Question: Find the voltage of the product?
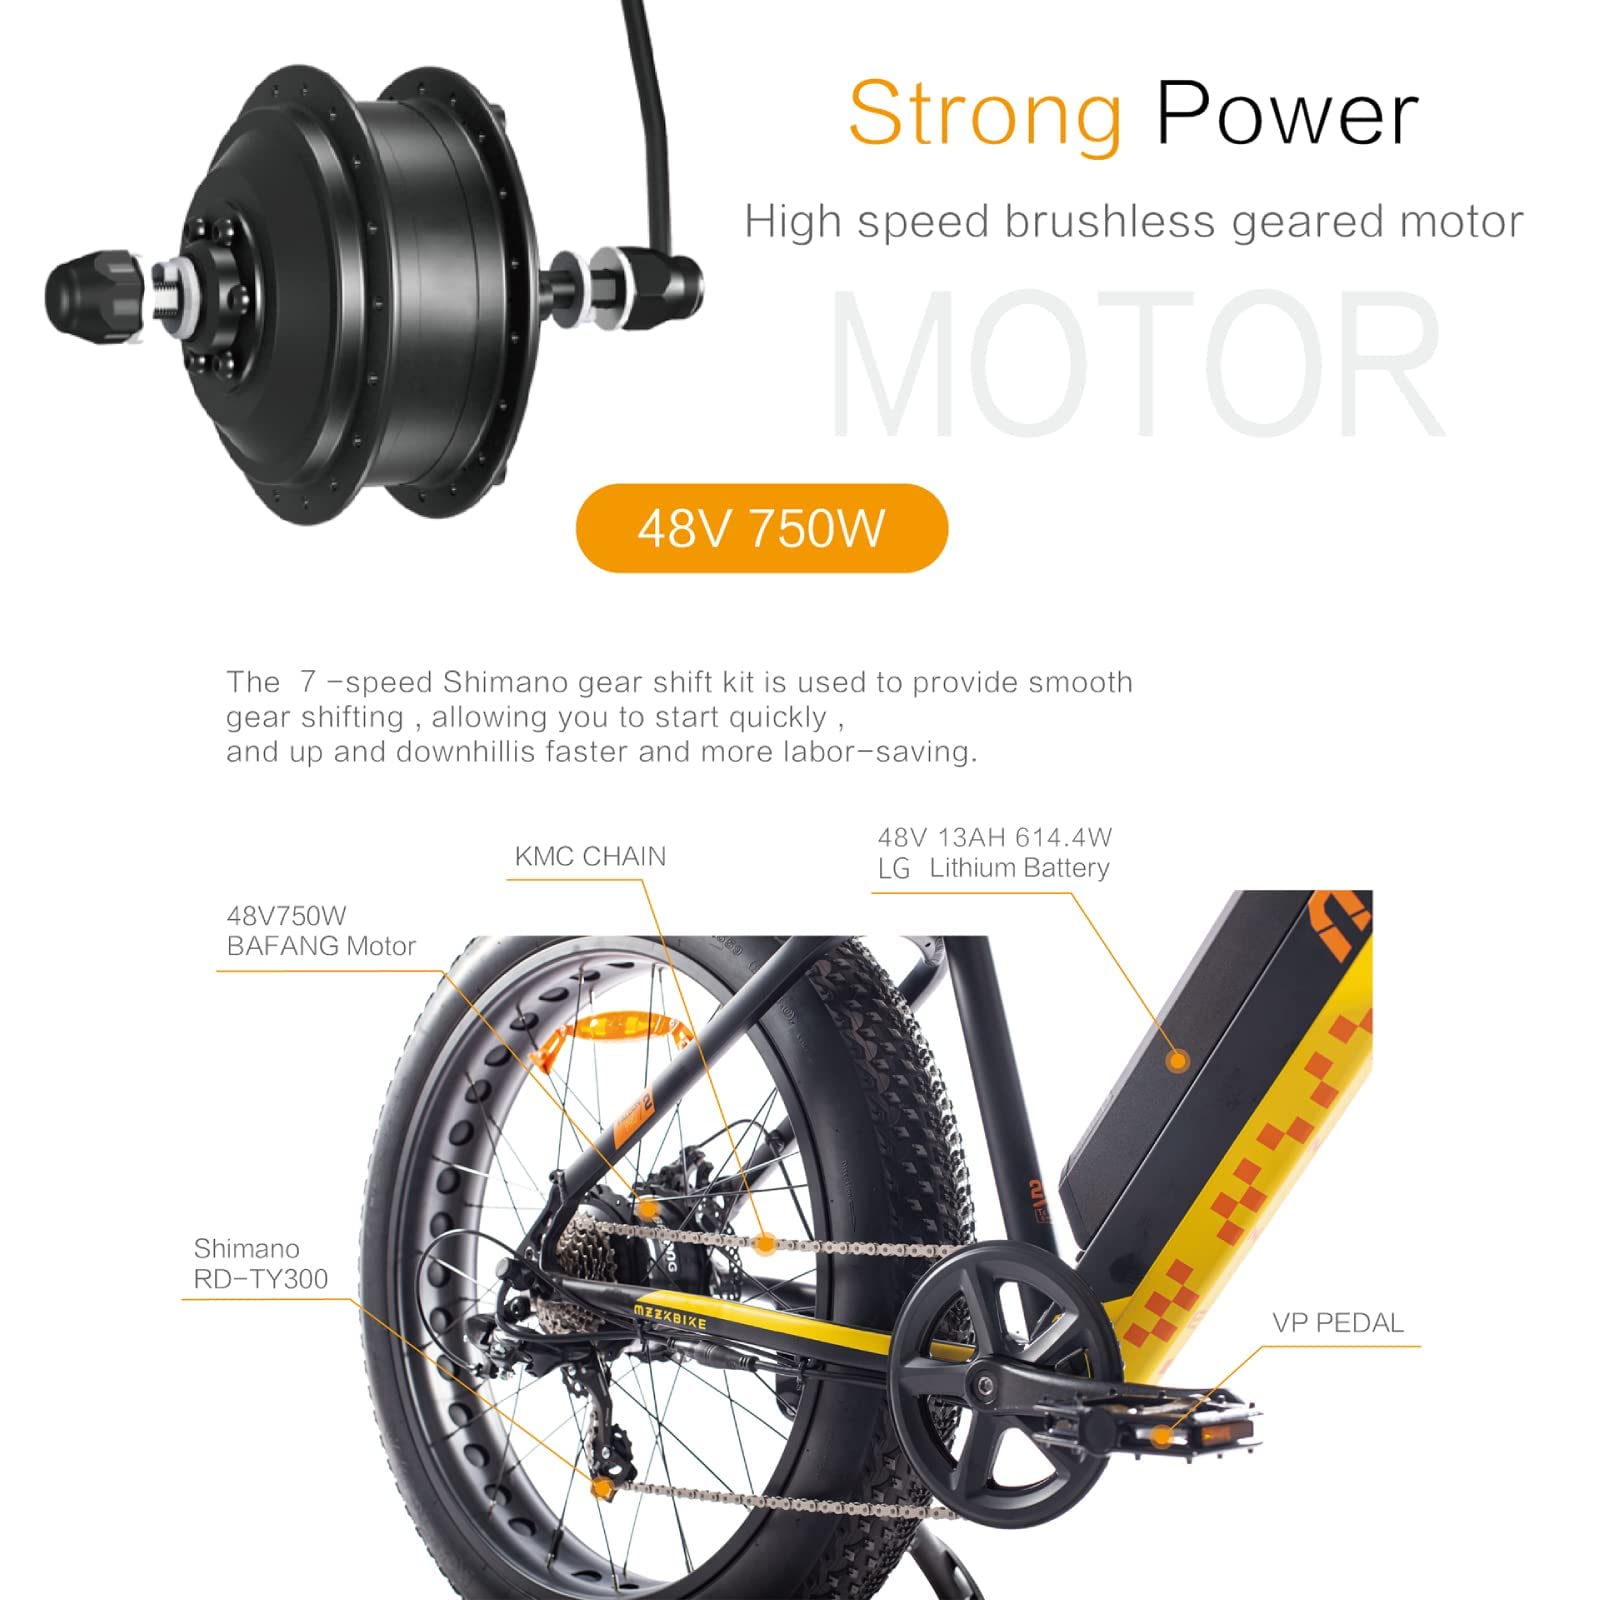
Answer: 48.0 volt